Proto-Mongols

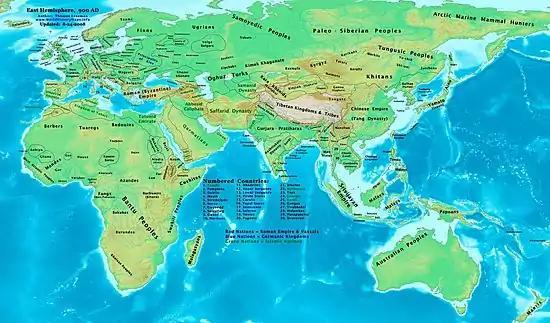
Asia in 900 AD, showing location of the Khitan people and their neighbors

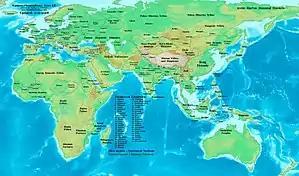
The Liao dynasty and main polities in Asia c. 1100

Free of Uyghur restraint, the Para-Mongolic Khitan expanded in all directions in the latter half of the 9th century and the early years of the 10th century. By 925 the Khitan ruled eastern Mongolia, most of Manchuria, and the Sixteen Prefectures of northern China. By the middle of the 10th century, Khitan chieftains had declared themselves as Chinese emperors and chose a dynastic name in the Chinese fashion; their rule was known as the Liao dynasty (916–1125).